Mannion v. Coors Brewing Co.

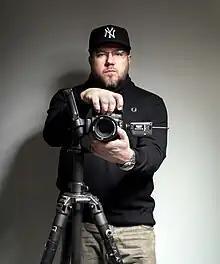
Jonathan Mannion, in 2015

In 1999 "Slam", a magazine that covers basketball from a perspective shaped by hip hop culture, commissioned photographer Jonathan Mannion to take pictures of Kevin Garnett, then a young star with the Minnesota Timberwolves, for a story the magazine was running on him. Mannion, whose earlier images of Garnett had met with the player's approval, went to Garnett's home. Garnett said he would do anything Mannion wanted. "I want you to wear all the jewelry you have in this moment of over-opulence and go crazy", he responded.